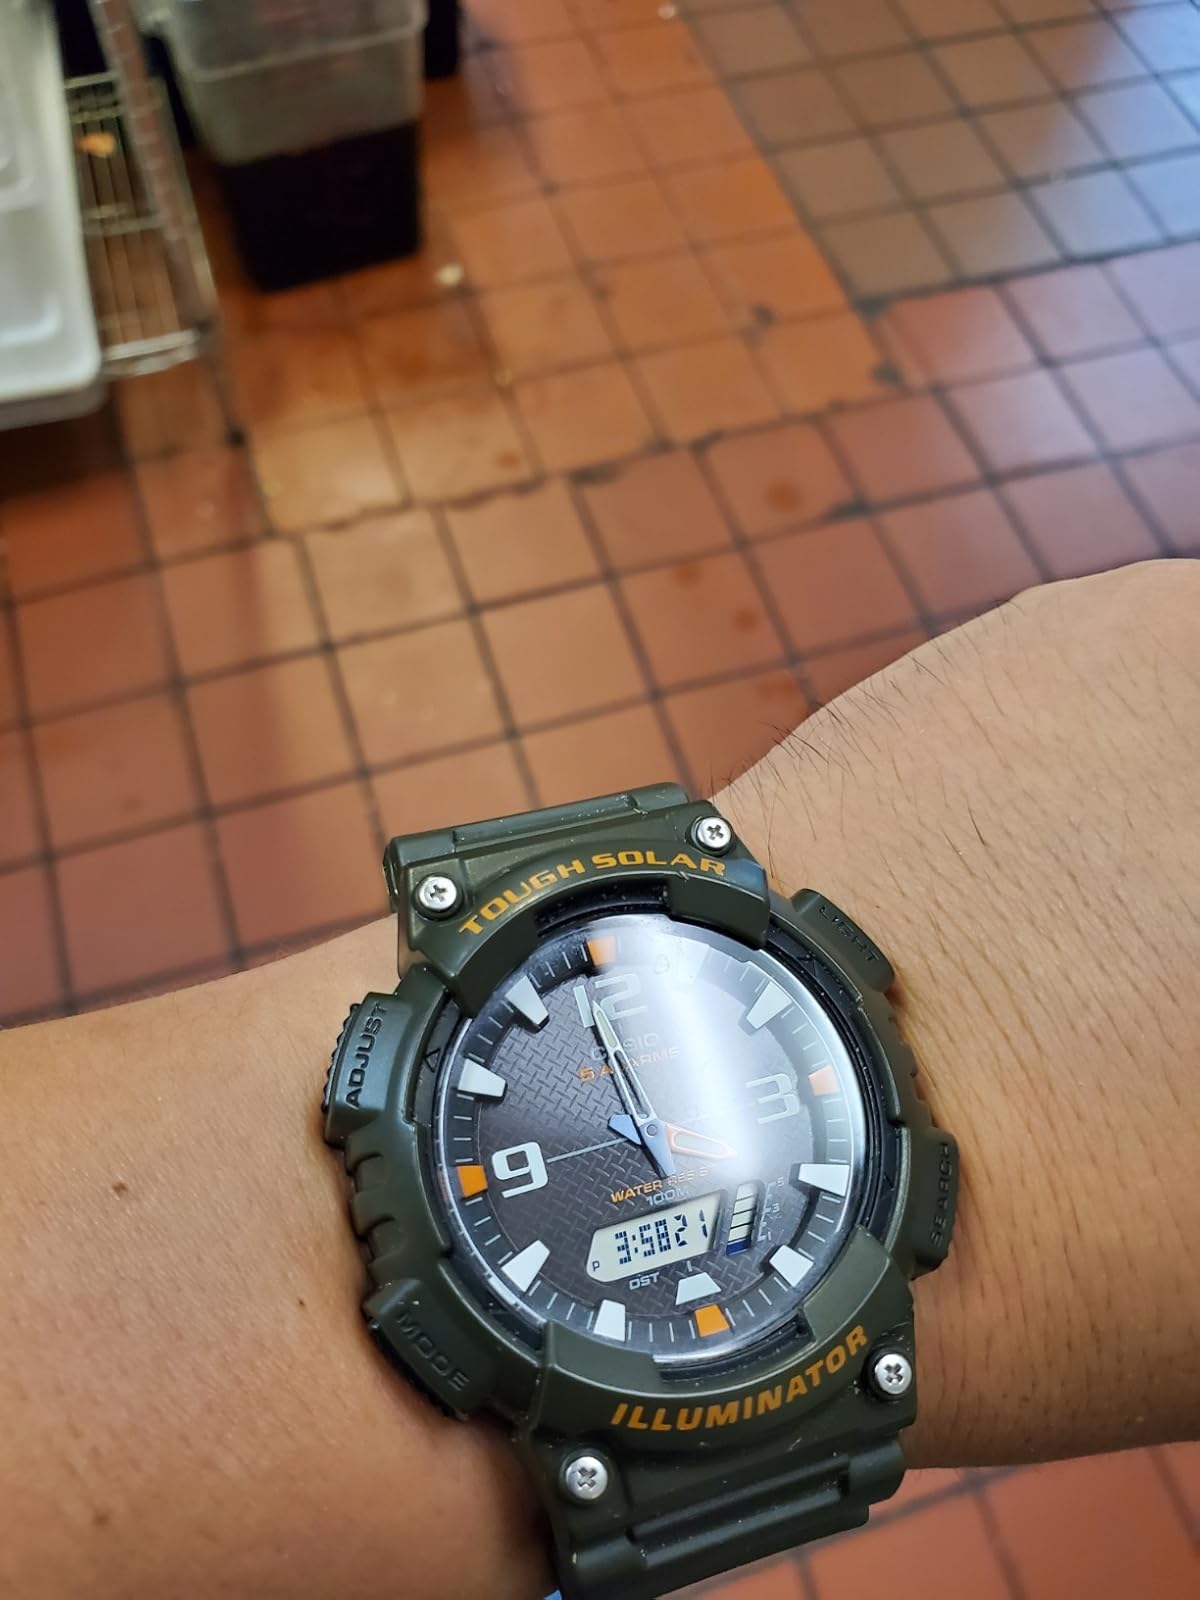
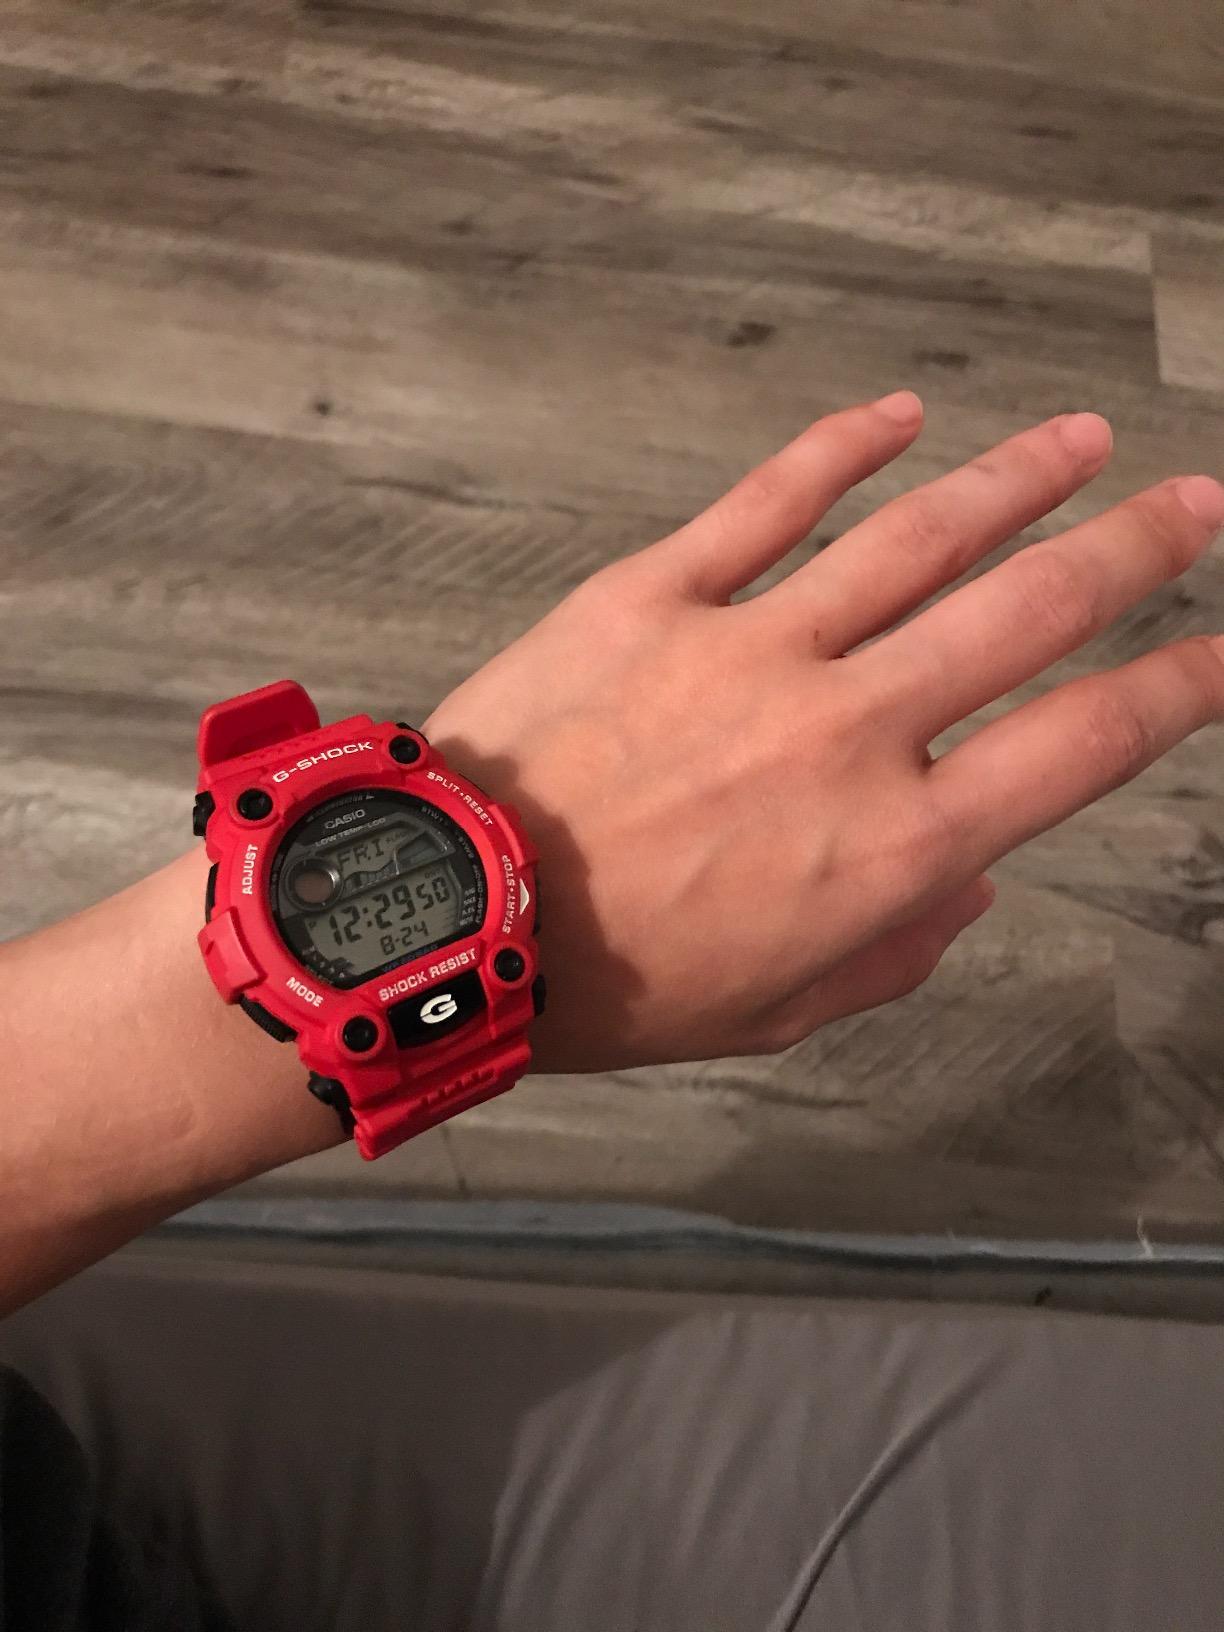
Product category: accessories_watch
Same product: no